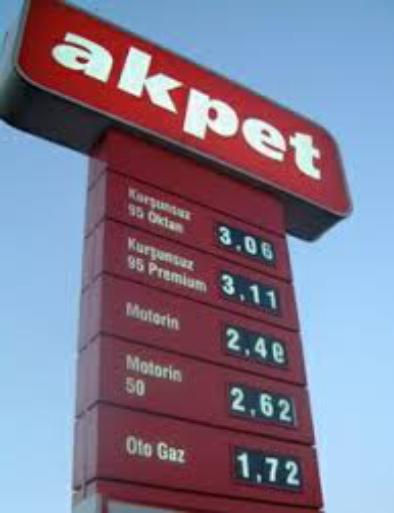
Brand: AKPET
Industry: Others